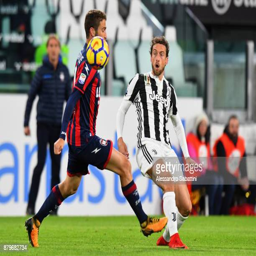
football player in action during the match